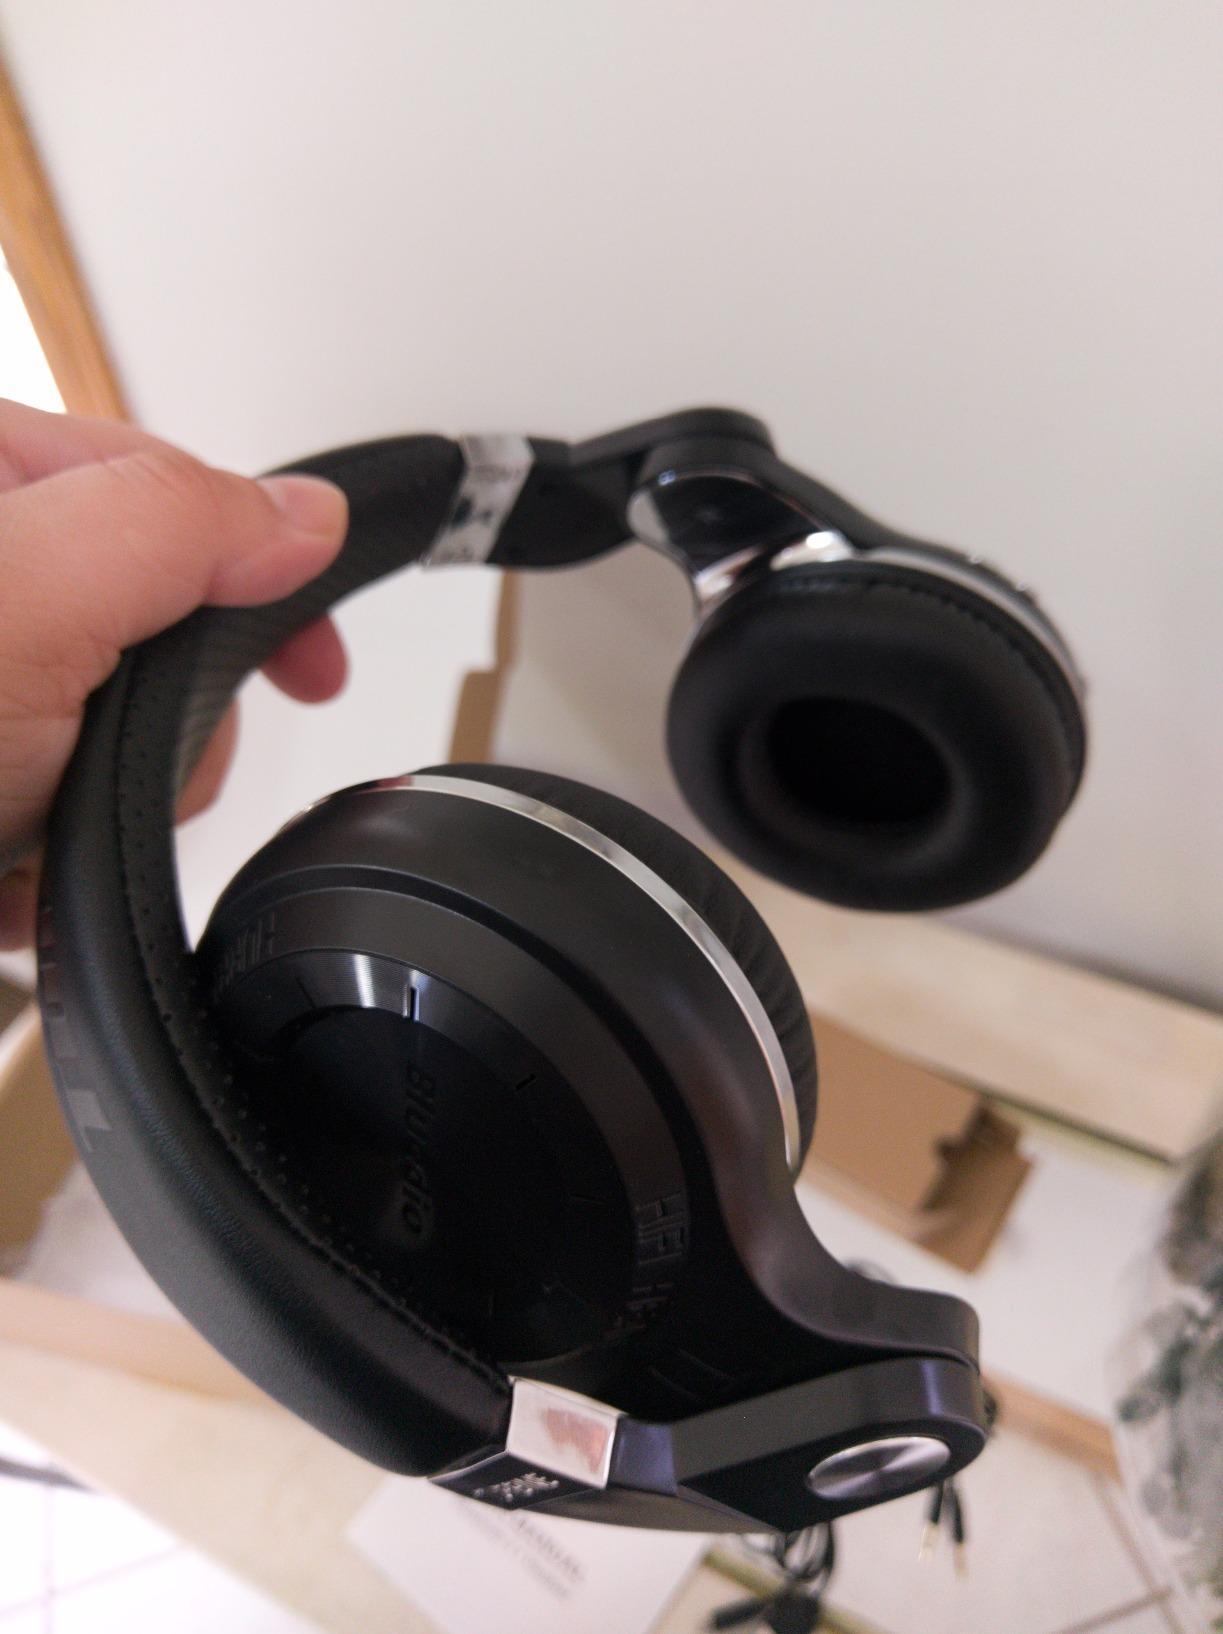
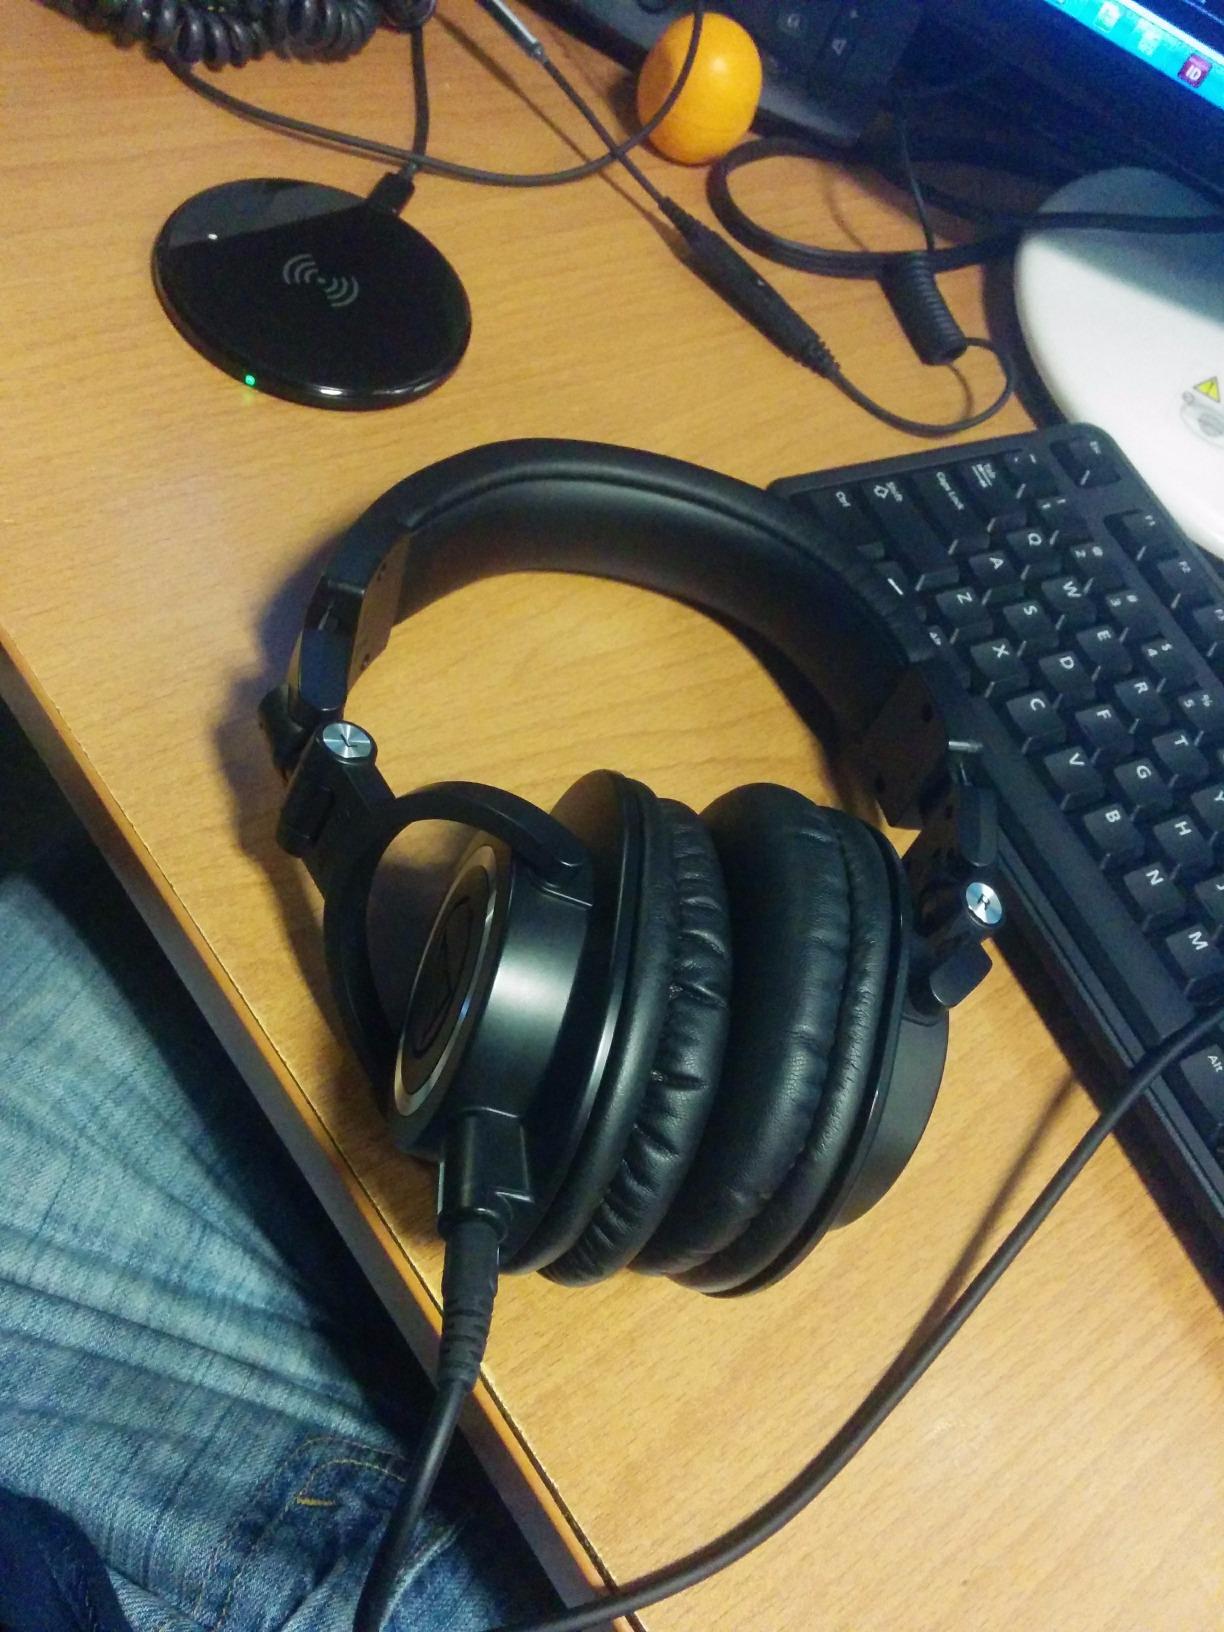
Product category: headphones
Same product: no